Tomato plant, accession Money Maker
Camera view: bottom (45 deg); turntable rotation: 60 degrees
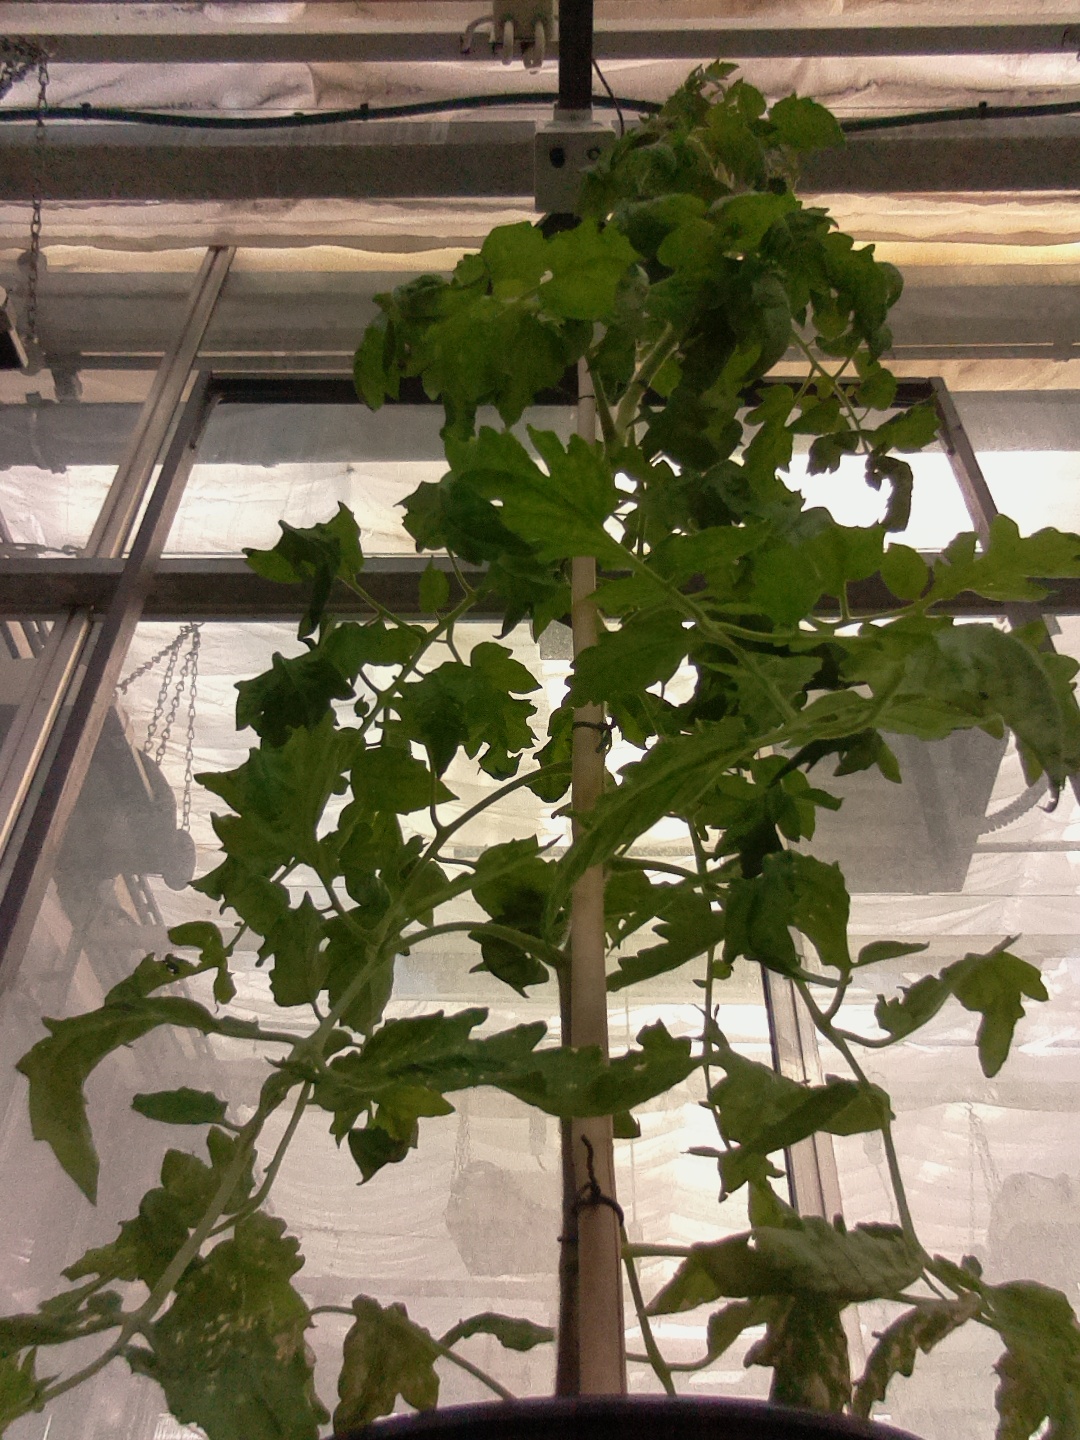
BBCH growth stage 65: Full flowering, 50%-60% of flowers open, first petals falling